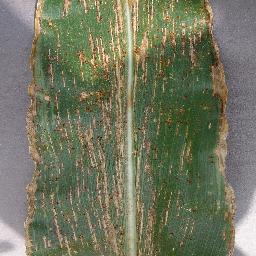
Label: Corn_(Maize)___Gray_Leaf_Spot_(Cercospora)